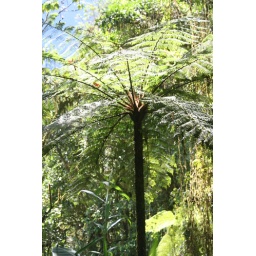
Dramatic plant in the cloud forest